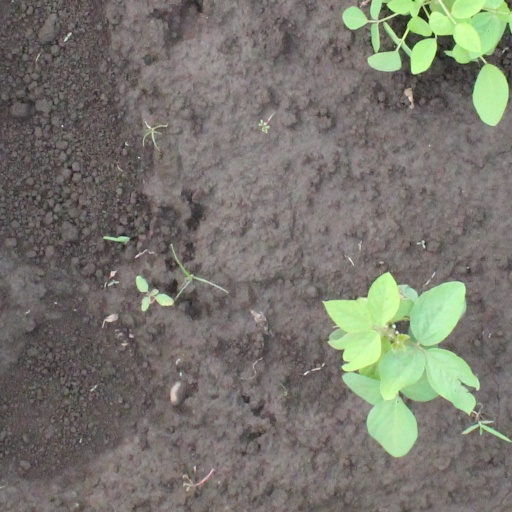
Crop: soybean